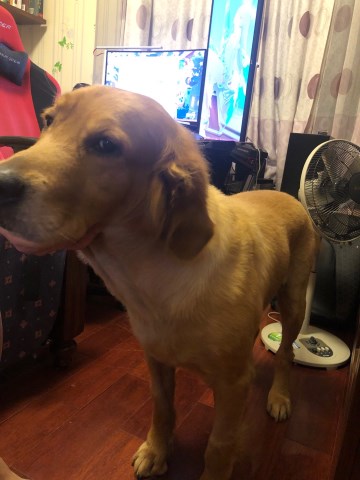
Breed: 5355-n000126-golden_retriever